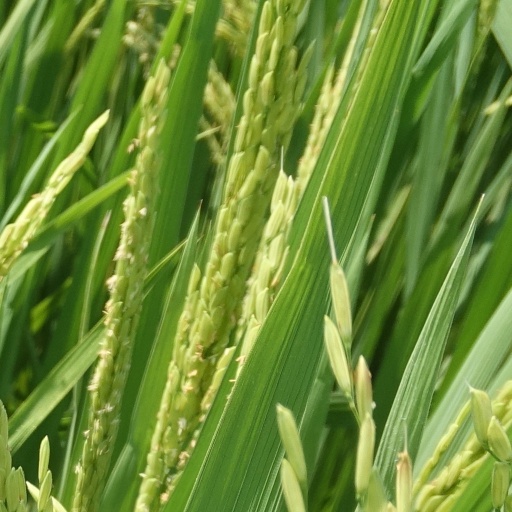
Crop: rice